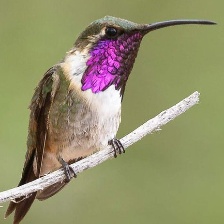
Species: LUCIFER HUMMINGBIRD
Scientific name: CALOTHORAX LUCIFER
ImageNet parent category: hummingbird